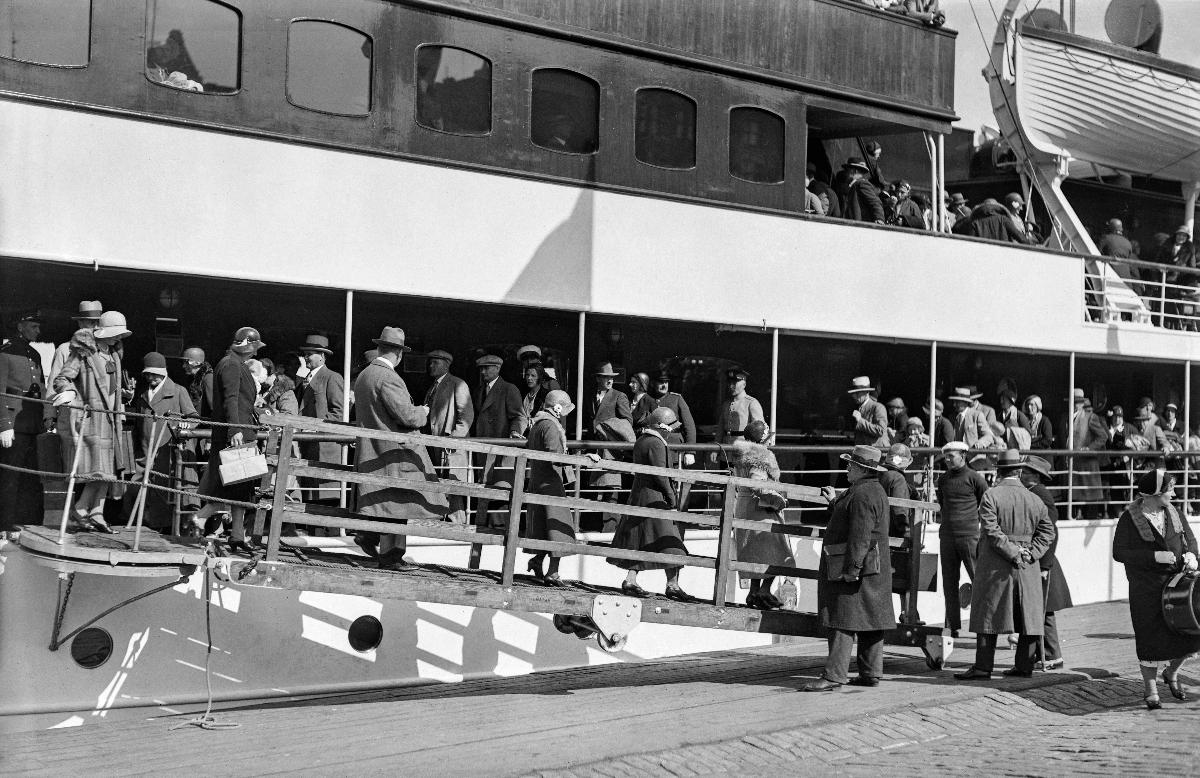
Amerikansuomalaiset saapuvat Helsinkiin s/s Lancastrialla
Amerikafinländare anländer till Helsinfors med s/s Lancastria; American Finns arrive in Helsinki with s/s Lancastria
sisällön kuvaus: Amerikansuomalaiset saapuvat Helsinkiin s/s Lancastrialla 9.6.1931. content description: American Finns arrive in Helsinki with s/s Lancastria 9.6.1931. innehållsbeskrivning: Amerikafinländare anländer till Helsinfors med s/s Lancastria 9.6.1931.
Kuvaaja: Sundström, Hugo, kuvaaja
Vuosi: 1931
Paikka: Suomi, Uusimaa, Helsinki
Aiheet: satamat; alukset; siirtolaiset; amerikansuomalaiset; matkailijat; HBL; harbours; watercrafts; migrants; Finnish Americans; american finns; emigrants; immigrants; ships; travellers; hamnar; farkoster; migranter; amerikafinländare; hamn; fartyg; emigranter; resenärer